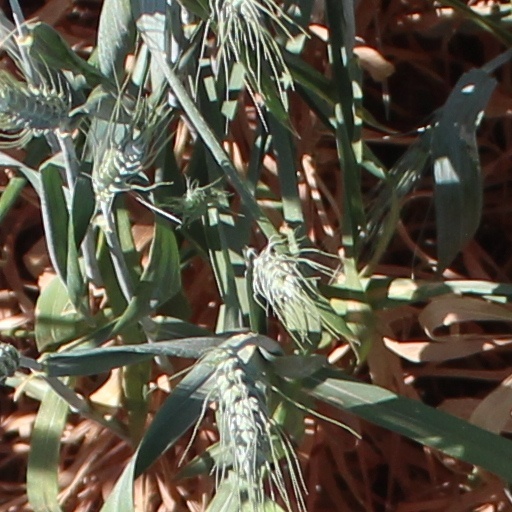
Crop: wheat